Crocodile (Black Mirror)

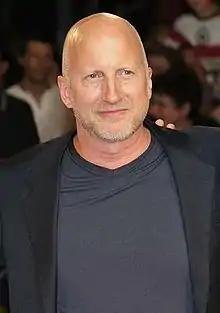
John Hillcoat's directing received praise.

The acting received acclaim, although Mia's character was criticised. Sullivan lauded that "Riseborough's performance is as close to undeniable as they come". Sims said she was a "wonderful actress" and "almost sold [him] on Mia's abrupt descent into darkness early on in this episode". Harley said that she was "steely and reserved" but shows emotion "at all of the right times", so that Mia does not become "a complete heartless sadist". In contrast, "The Independent"s Jacob Stolworthy saw her as "perhaps the most unlikeable creation to have featured in "Black Mirror"" to that point, and it was "unclear" whether that was intentional. Chaney said that Mia's actions "seem completely out of character" given her initial behaviour after the car crash. Sawar was praised, with Harley saying that she employed a "bright, plucky determinism" as Shazia. Oller said that her "professionalism and personal touch" was "endearing" and desirable in a detective character. Additionally, Sims found it pleasant to see Shazia assembling information "methodically but with empathy and care".